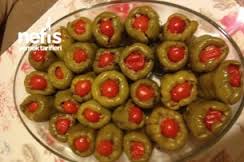
Yemek: biber_dolmasi